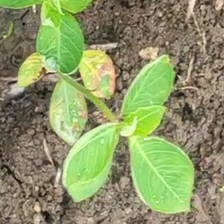
Weed species: Moti_dudhi(Euphorbia_geneculata_L)